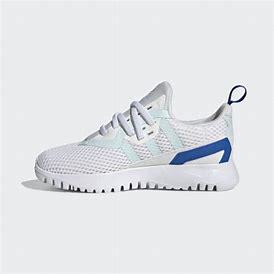
Brand: Adidas
Model: Originals Flex